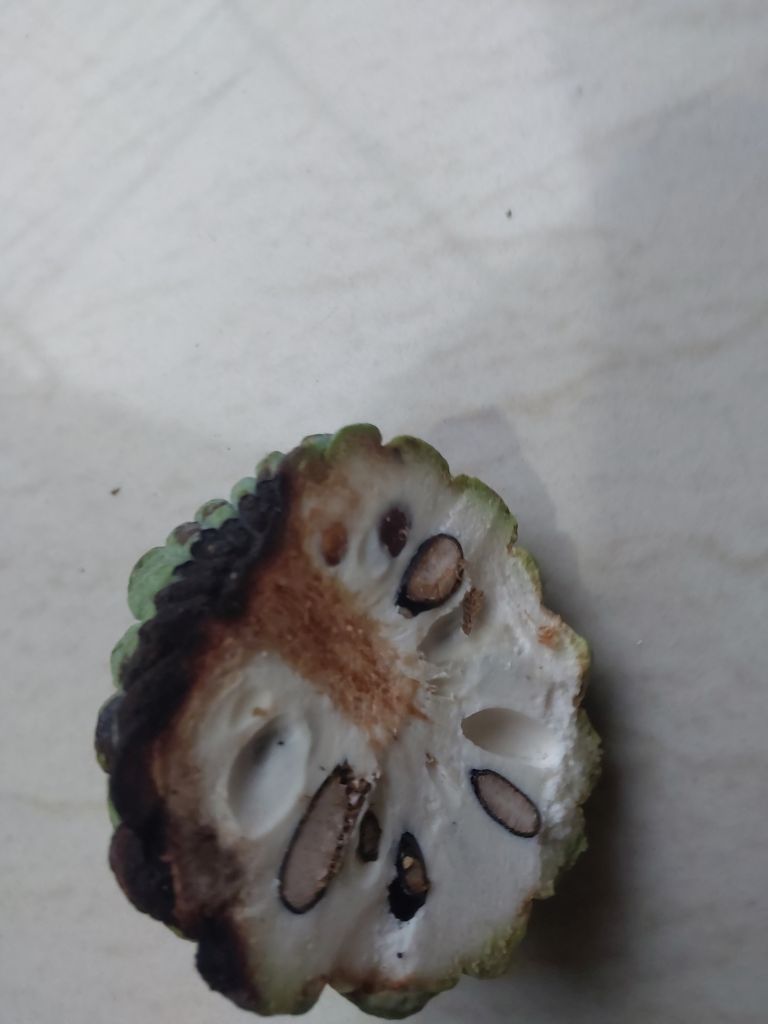
Disease label: Diplodia Rot